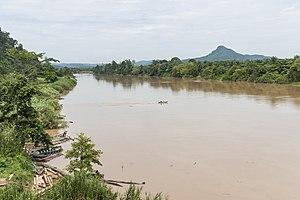
Le fleuve Kinabatangan est un cours d'eau de l'État de Sabah, en Malaisie. Situé sur l'île de Bornéo, c'est le deuxième plus long fleuve de Malaisie, avec une longueur de 560 km et le plus important de Sabah. Le bassin fluvial s'étend sur 16 800 km² soit 23 % de la surface de l’État.